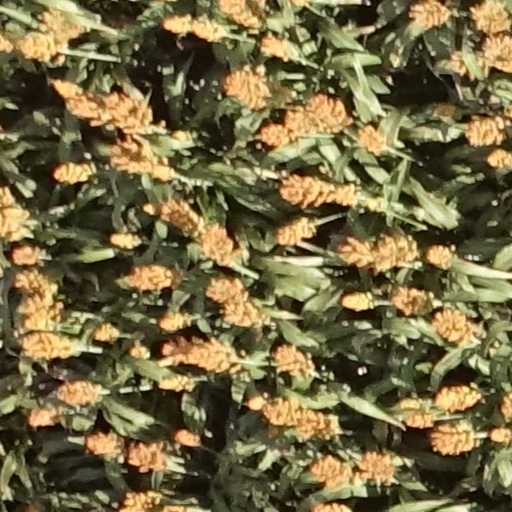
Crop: sorghum